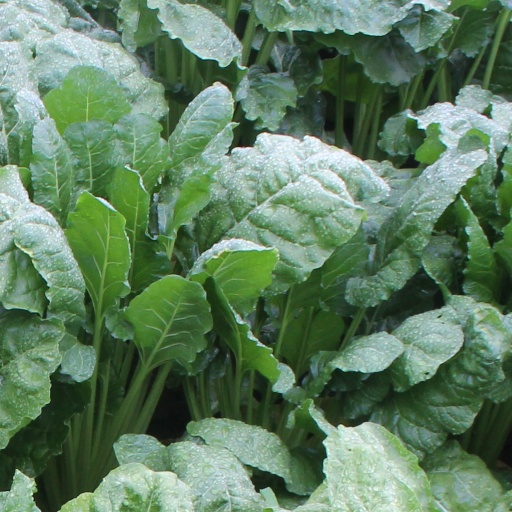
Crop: sugar beet